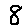
Label: 8